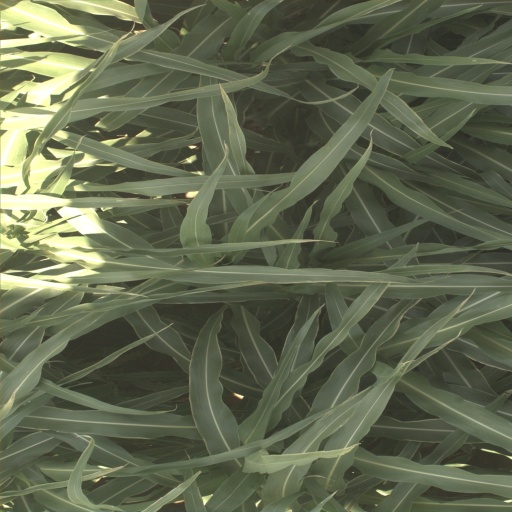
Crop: sorghum